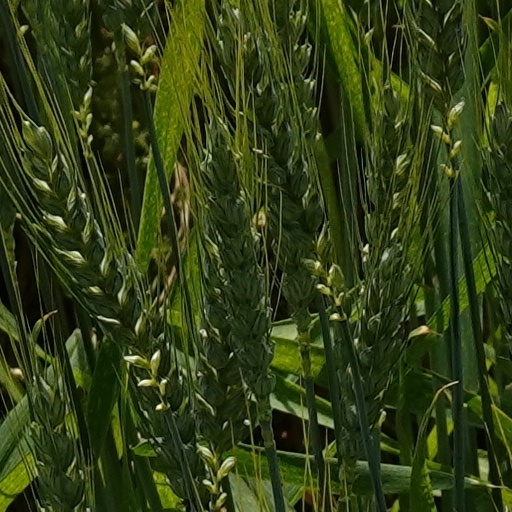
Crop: wheat